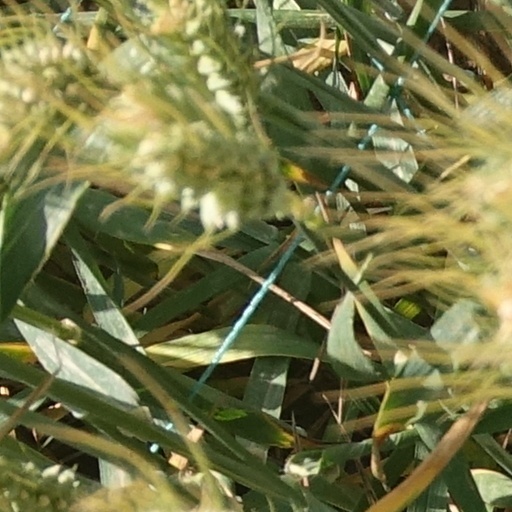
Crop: wheat